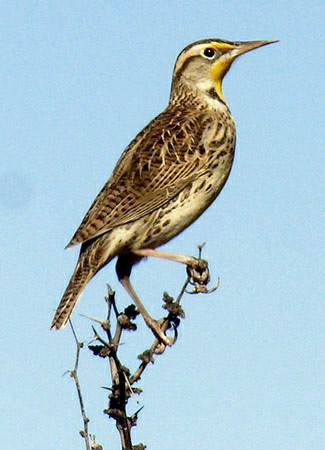
A photo of a western meadowlark